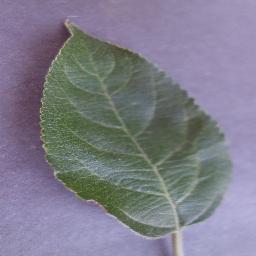
Label: Apple___healthy